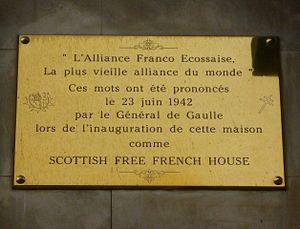
La Vieille Alliance, souvent désignée en français comme en anglais par son nom en scots, Auld Alliance, est une alliance nouée entre les royaumes de France et d’Écosse contre l’Angleterre. Bien que le traité d'Édimbourg de 1560 ait mis fin de fait à la plupart de ses dispositions, l'alliance et ses prolongements ont marqué les relations franco-écossaises de 1295 jusqu'à l'époque contemporaine.